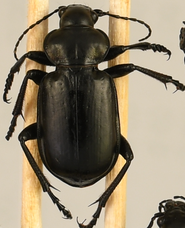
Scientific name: Calosoma affine
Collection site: Konza Prairie Agroecosystem NEON (KONA), plot KONA_004